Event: Nepal Earthquake
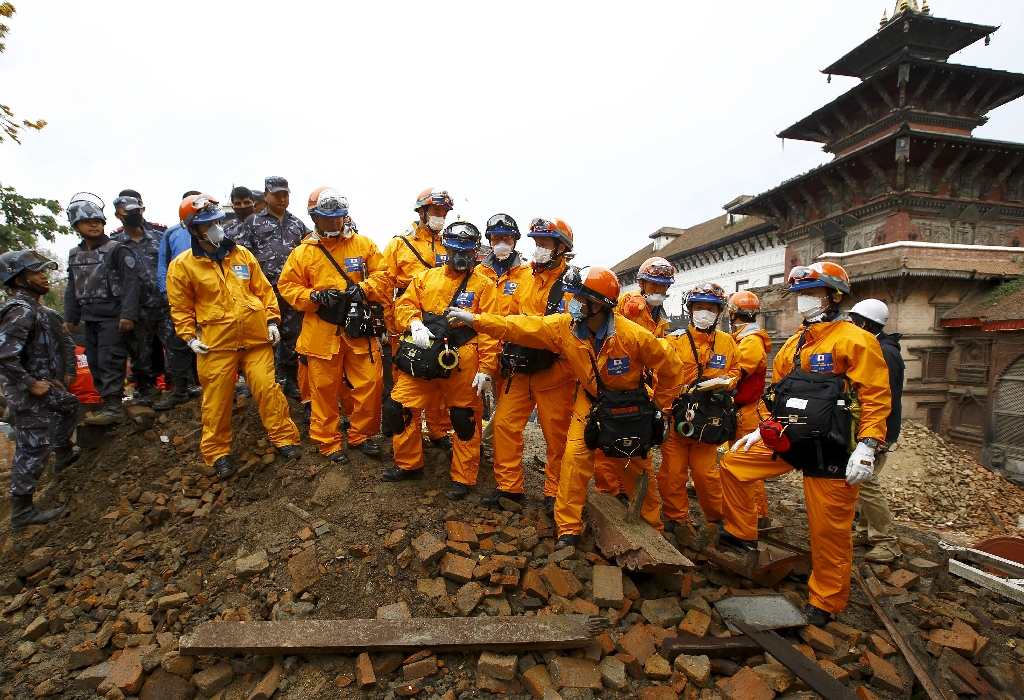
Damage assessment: damage